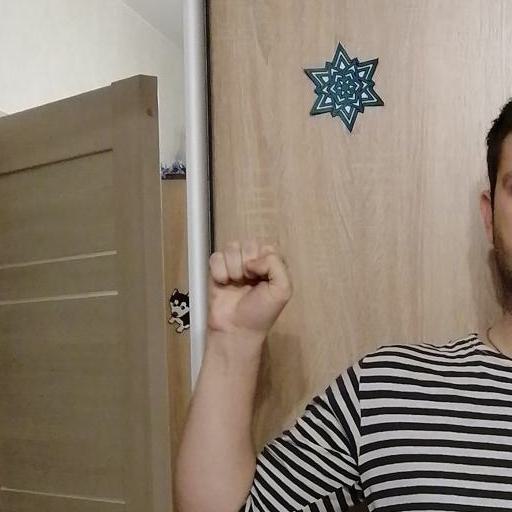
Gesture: fist